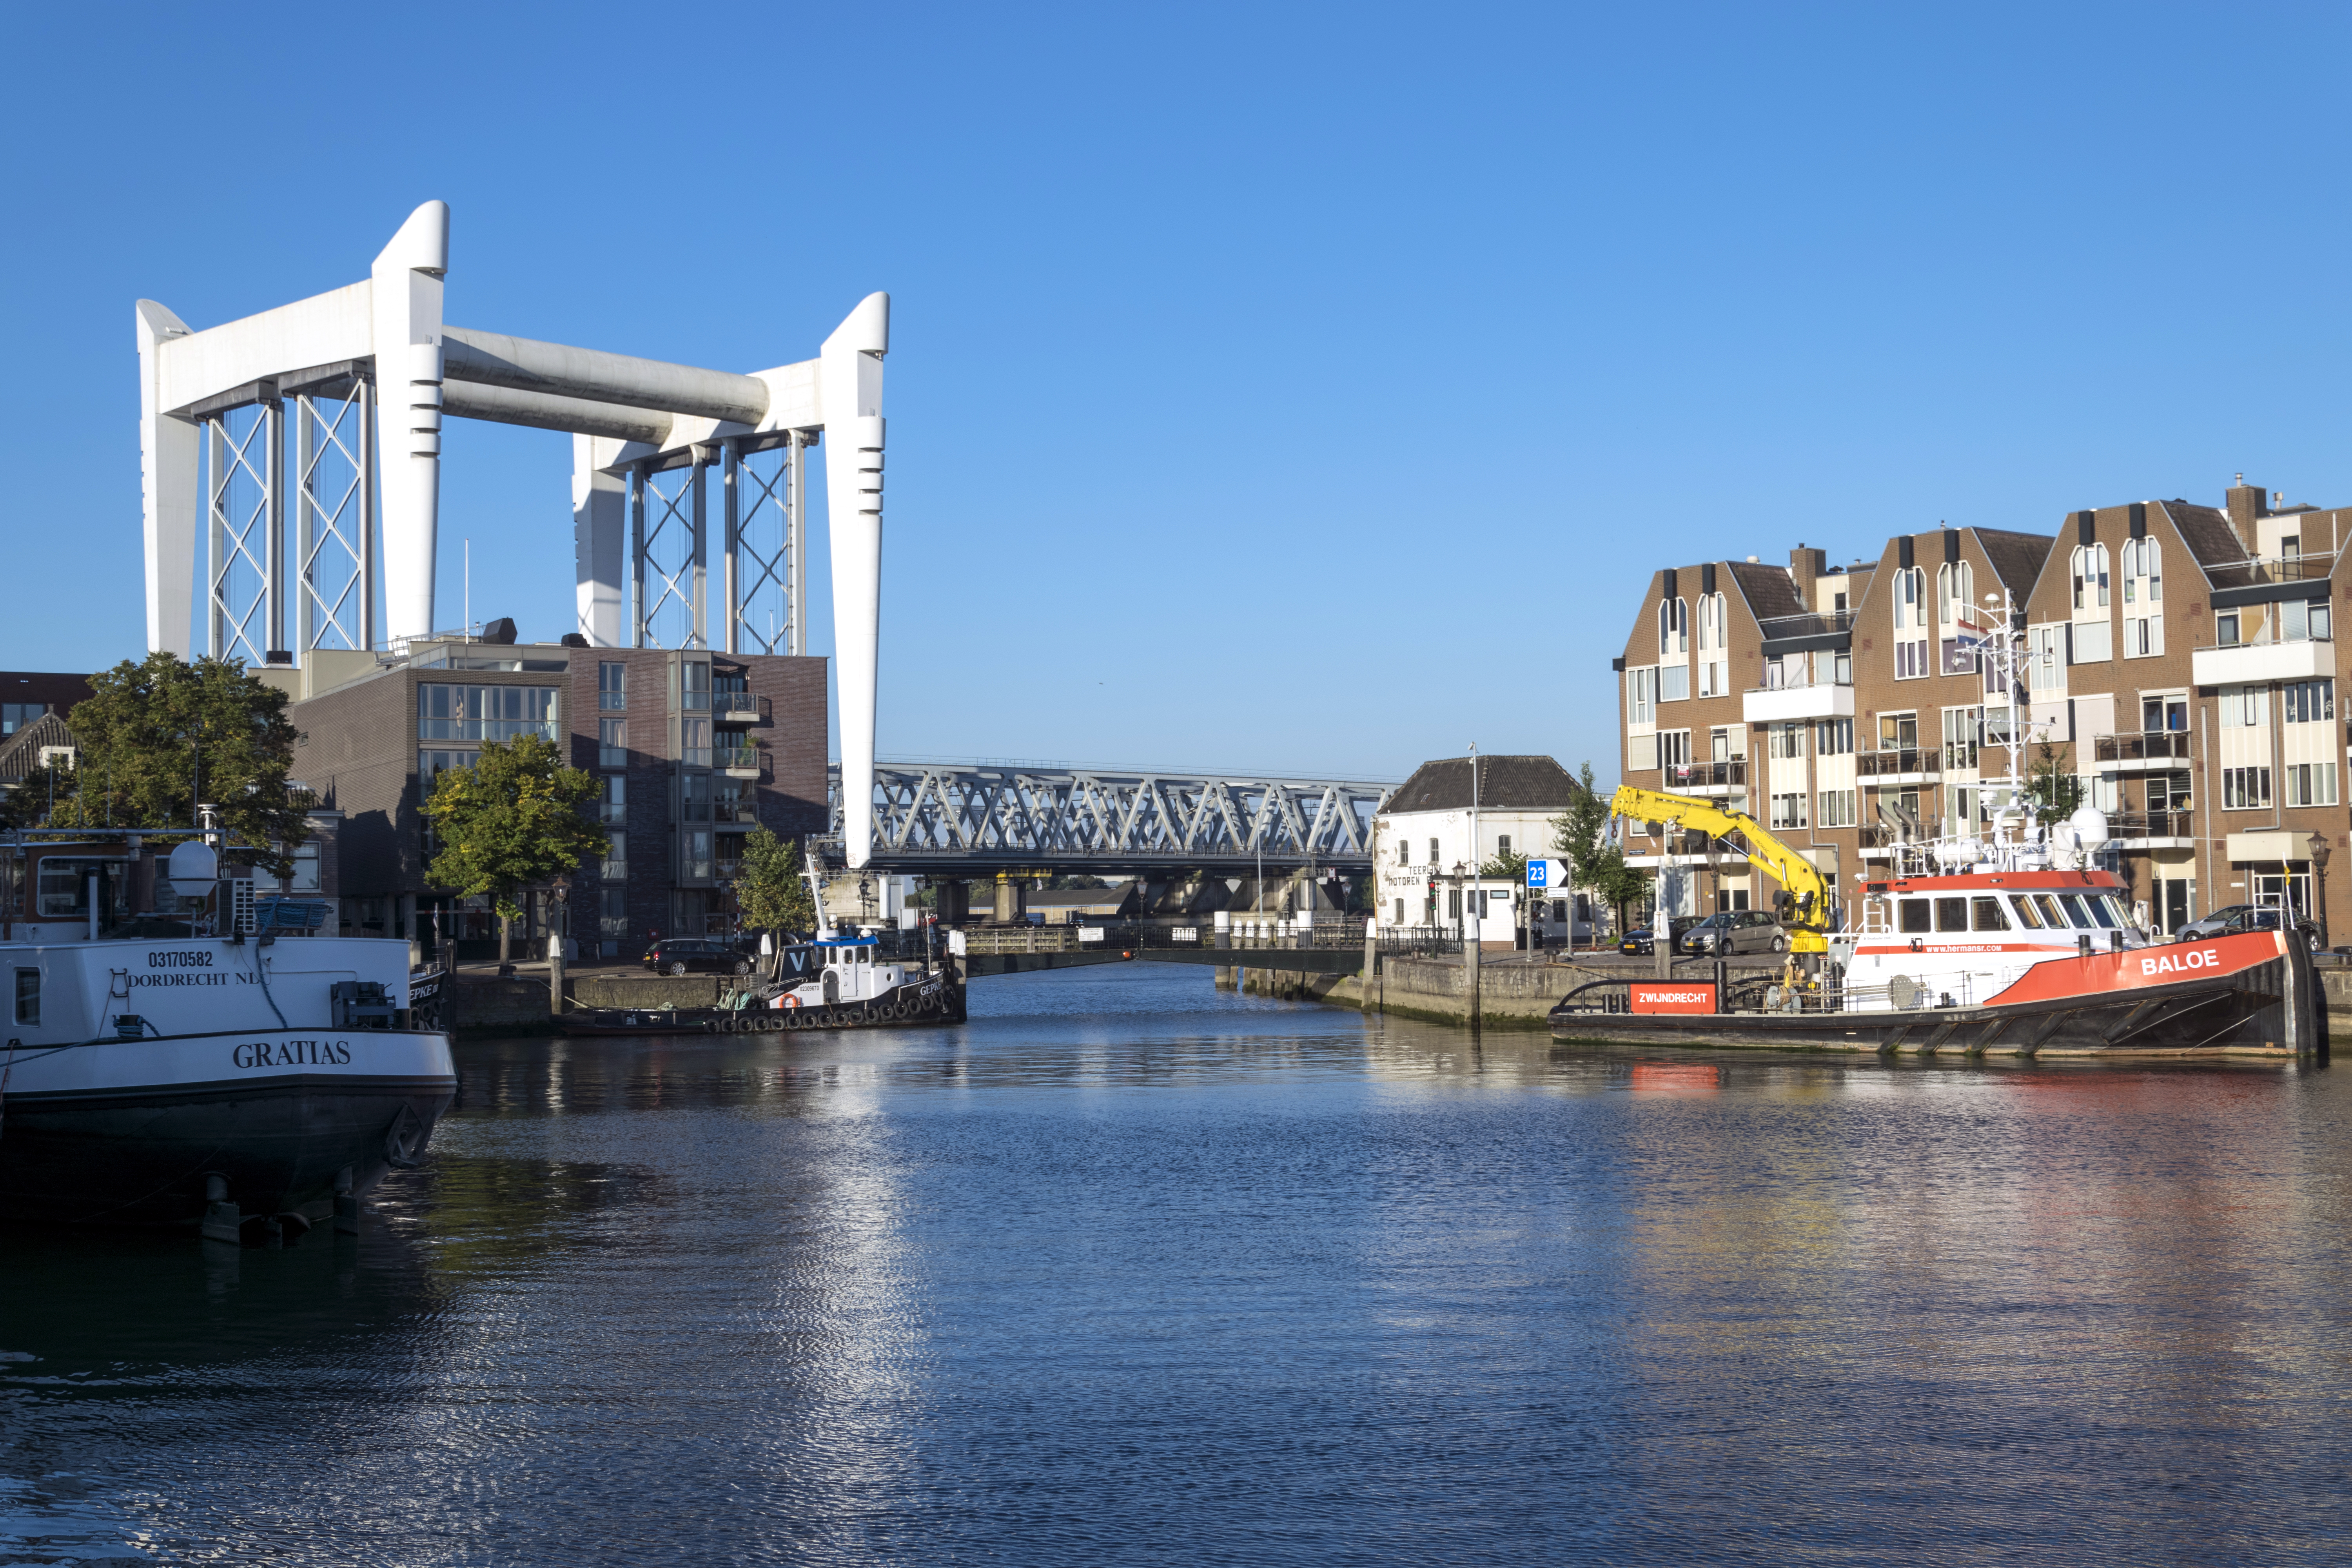
sea, coast, water, outdoor, dock, boat, town, river, canal, cityscape, vehicle, bay, landmark, harbor, harbour, marina, port, nikon, waterway, body of water, nederland, haven, netherlands, buildings, outdoorphotography, channel, bridges, paulvandevelde, pdvandevelde, padagudaloma, dordrecht, stadsfotografie, nederlandinfotos, kalkhaven, schepen, spoorbrug, spoorbrugoudemaas, sleepboot, dedraai